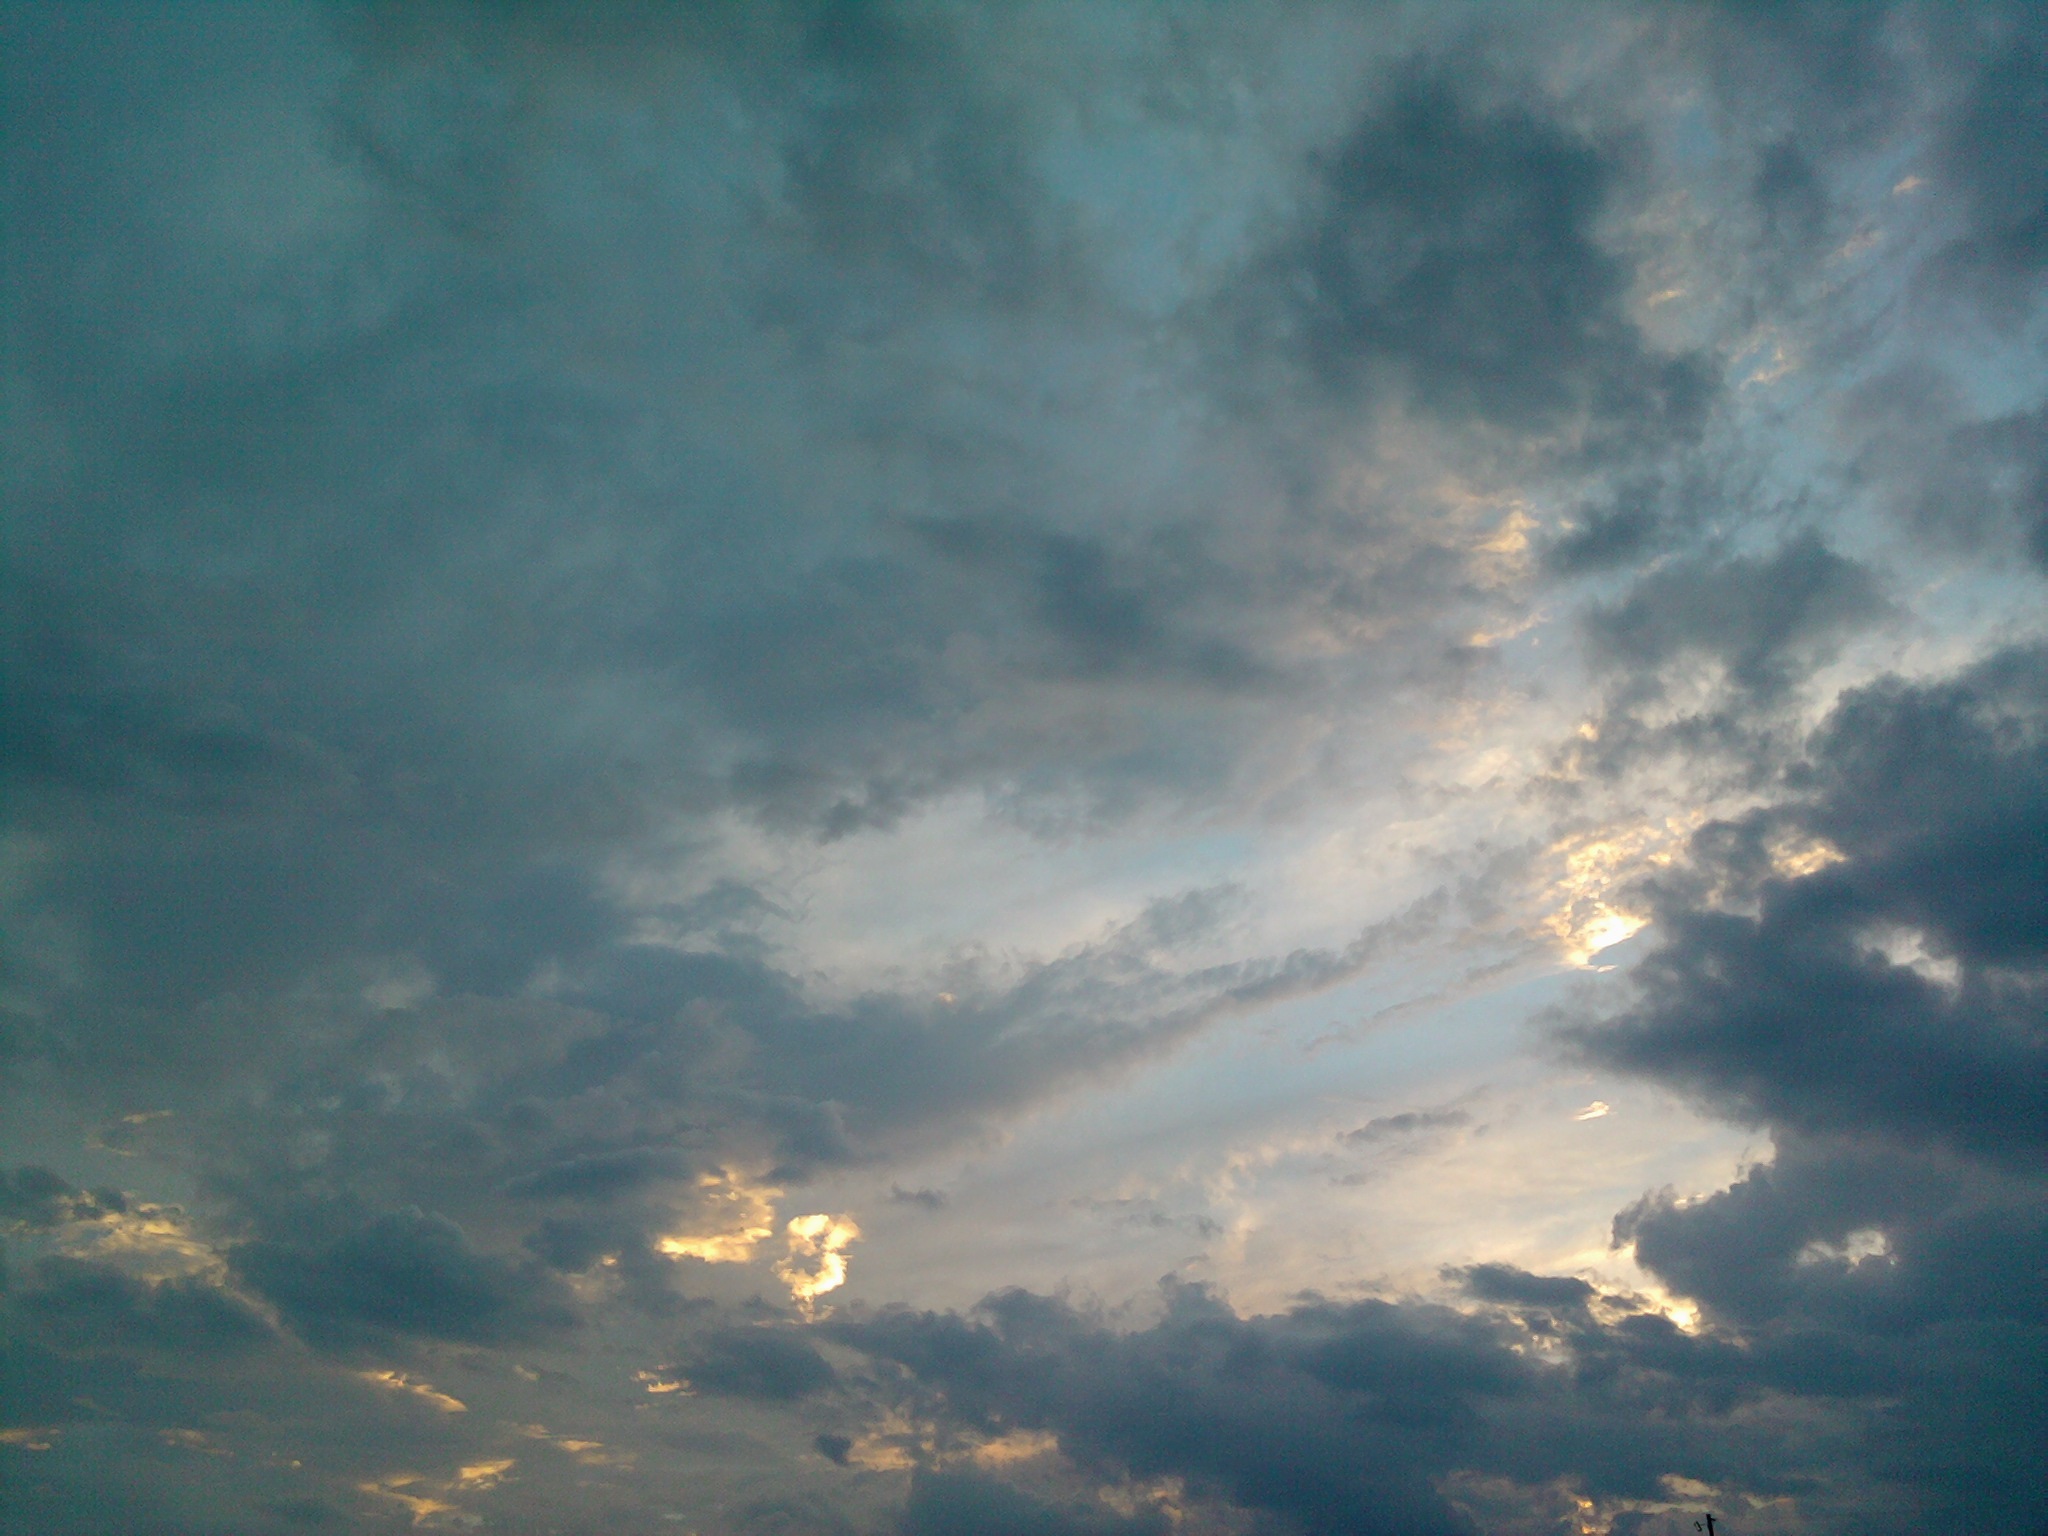
horizon, cloud, sky, sun, sunrise, sunset, sunlight, morning, dawn, atmosphere, dusk, daytime, evening, cumulus, texas, afternoon, afterglow, meteorological phenomenon